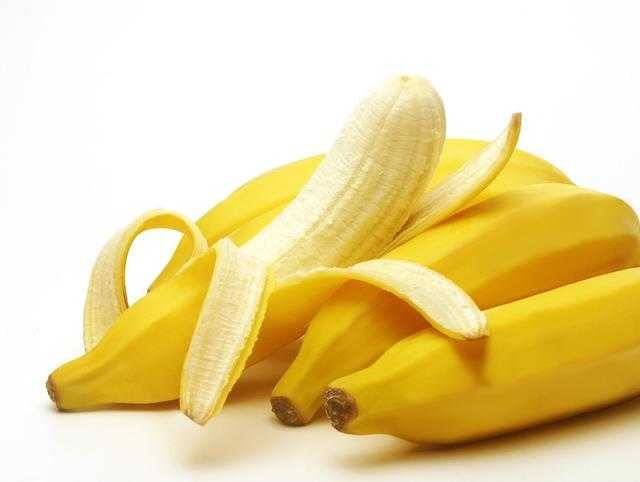
Label: Banana